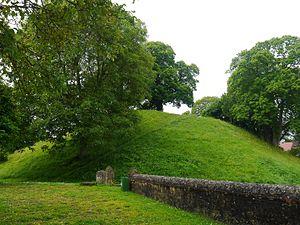
La motte castrale.
La liste des mottes castrales et châteaux à mottes recense les fortifications de terre élevées durant le Moyen Âge comme : les enceintes de terres, les mottes castrales ou « château de terre », les maisons fortes à plate-forme fossoyées et les châteaux de pierre édifiés postérieurement sur une motte, désignés comme « châteaux à motte » ou « châteaux de terre », tous pays confondus. Les sites fortifiés sont classés par pays.
Assé-le-Boisne est une commune française, située dans le département de la Sarthe en région Pays de la Loire, peuplée de 913 habitants.